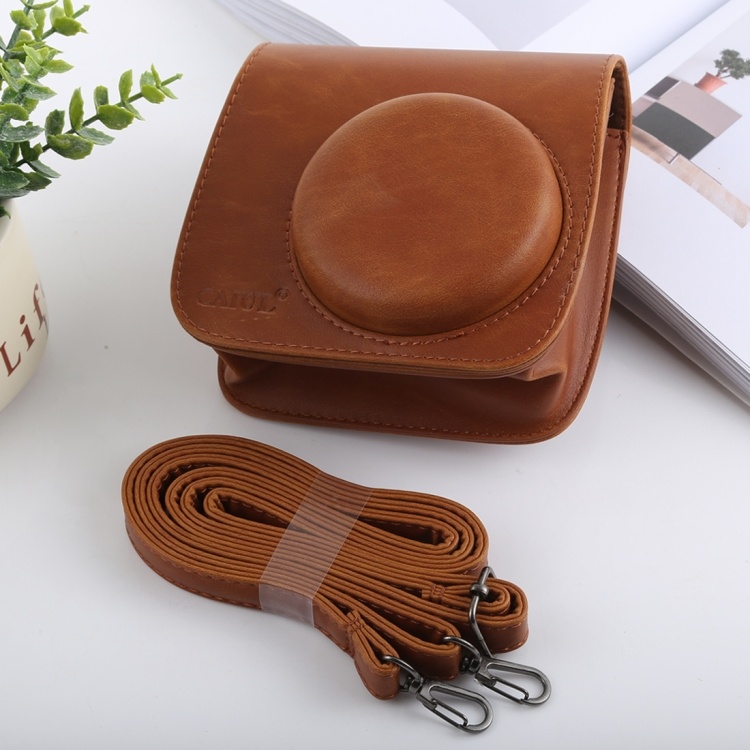
Retro Style Full Body Camera PU Leather Case Bag with Strap for FUJIFILM instax mini 9 / mini 8+ / mini 8(Brown)
1. Good quality and extremely durable PU material. 2. Compact, lightweight and extremely durable design. 3. Protect your digital camera from dust, finger prints, and scratches. 4. Internal soft design gives you a soft and comfortable touch. 5. Additional adjustable long strap clasps onto the sides, makes it convenient to carry.
Brand: PROSERIES GO
Category: Cameras & Optics > Camera & Optic Accessories > Camera Parts & Accessories > Camera Bags & Cases